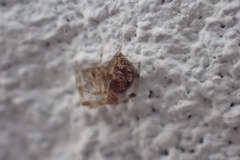
Species: Parasteatoda_tepidariorum